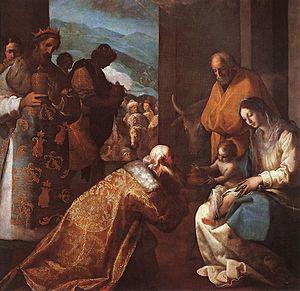
Eugenio Cascese, également nommé Caxiesi, Cajés, Cagés ou Caxés est un peintre espagnol de la fin du mouvement maniériste et de la transition vers le naturalisme baroque.